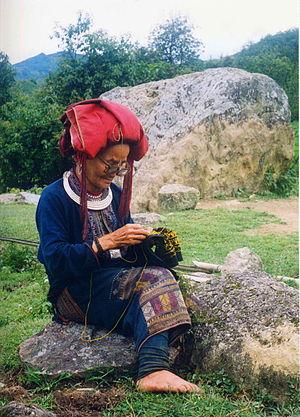
Femme du w:fr:Peuple Yao (ou Dao) en train de broder (au point de croix, sur une pièce de coton)(Viêt-Nam), 1993